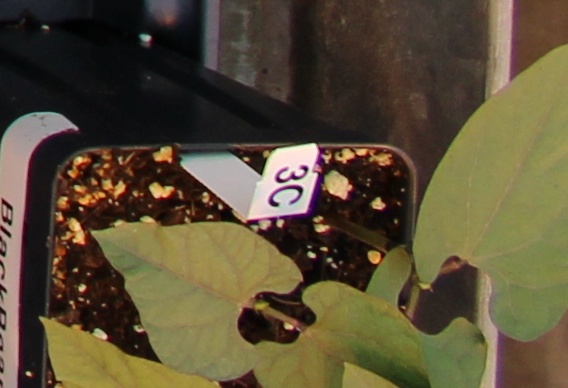
Label: Blackbean